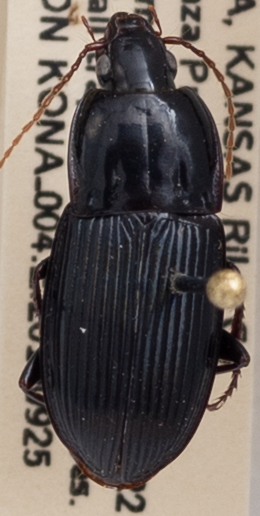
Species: Pterostichus permundus
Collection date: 2019-09-25
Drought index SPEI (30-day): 0.944
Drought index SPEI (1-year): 1.69
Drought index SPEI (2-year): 1.096